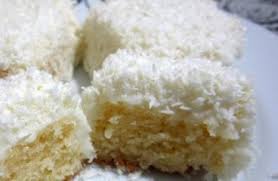
Yemek: lokum